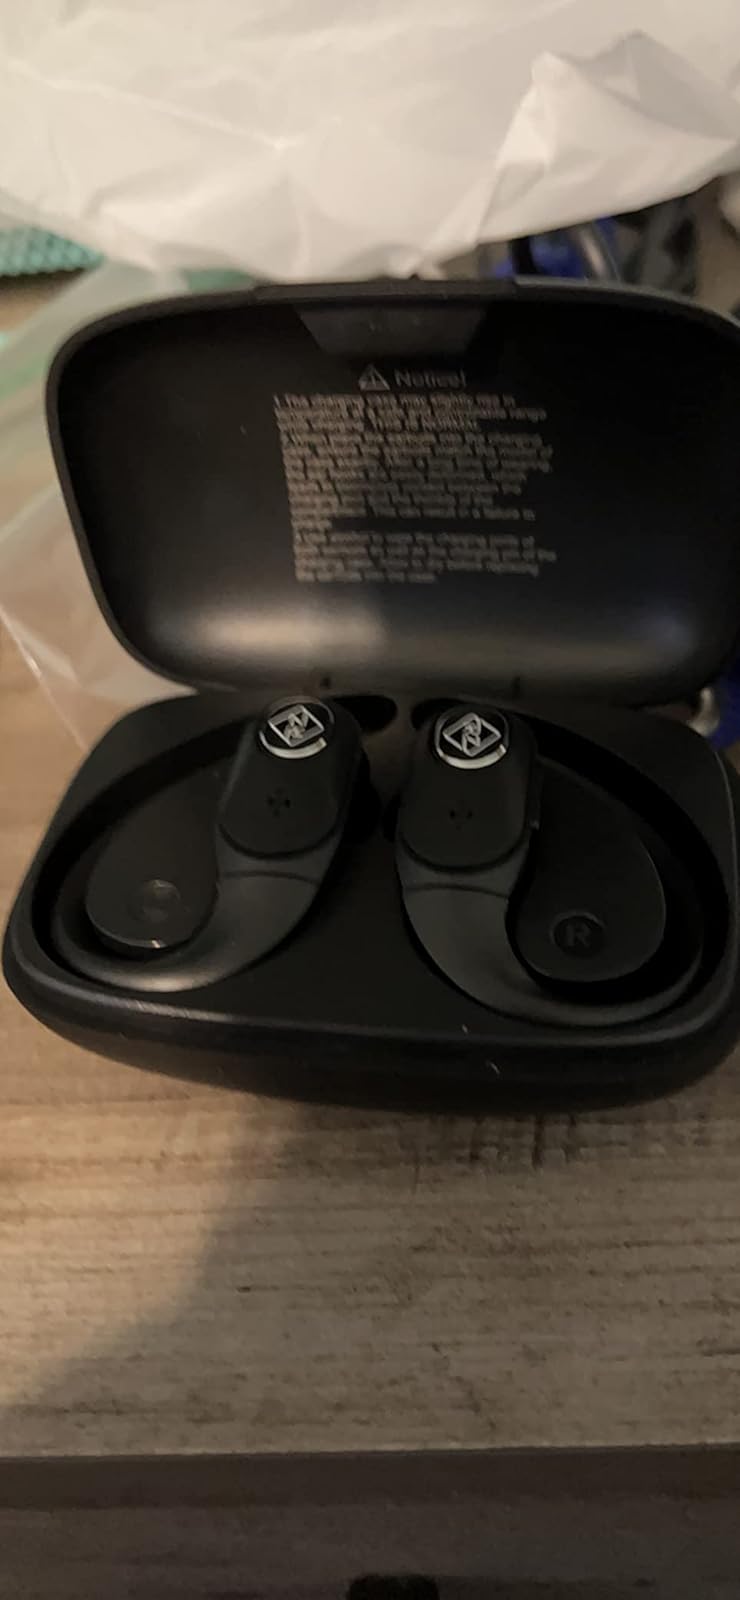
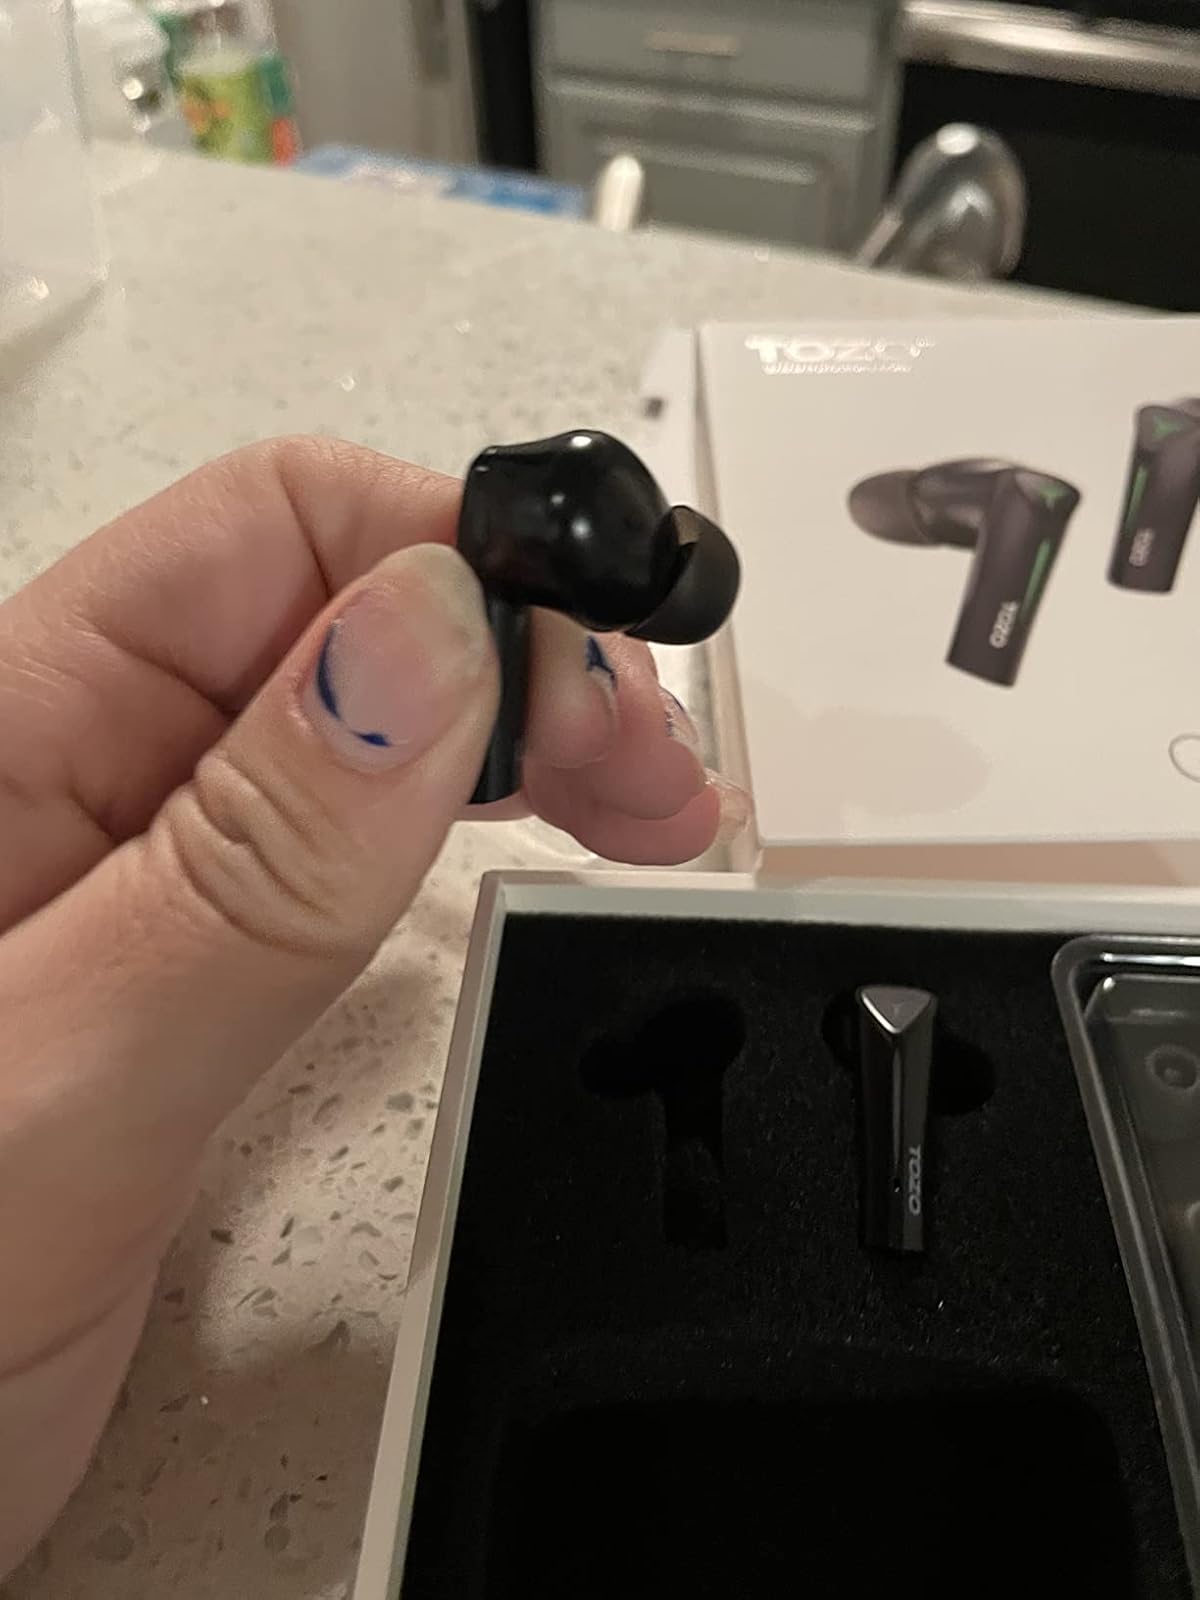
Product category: earbuds
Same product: no